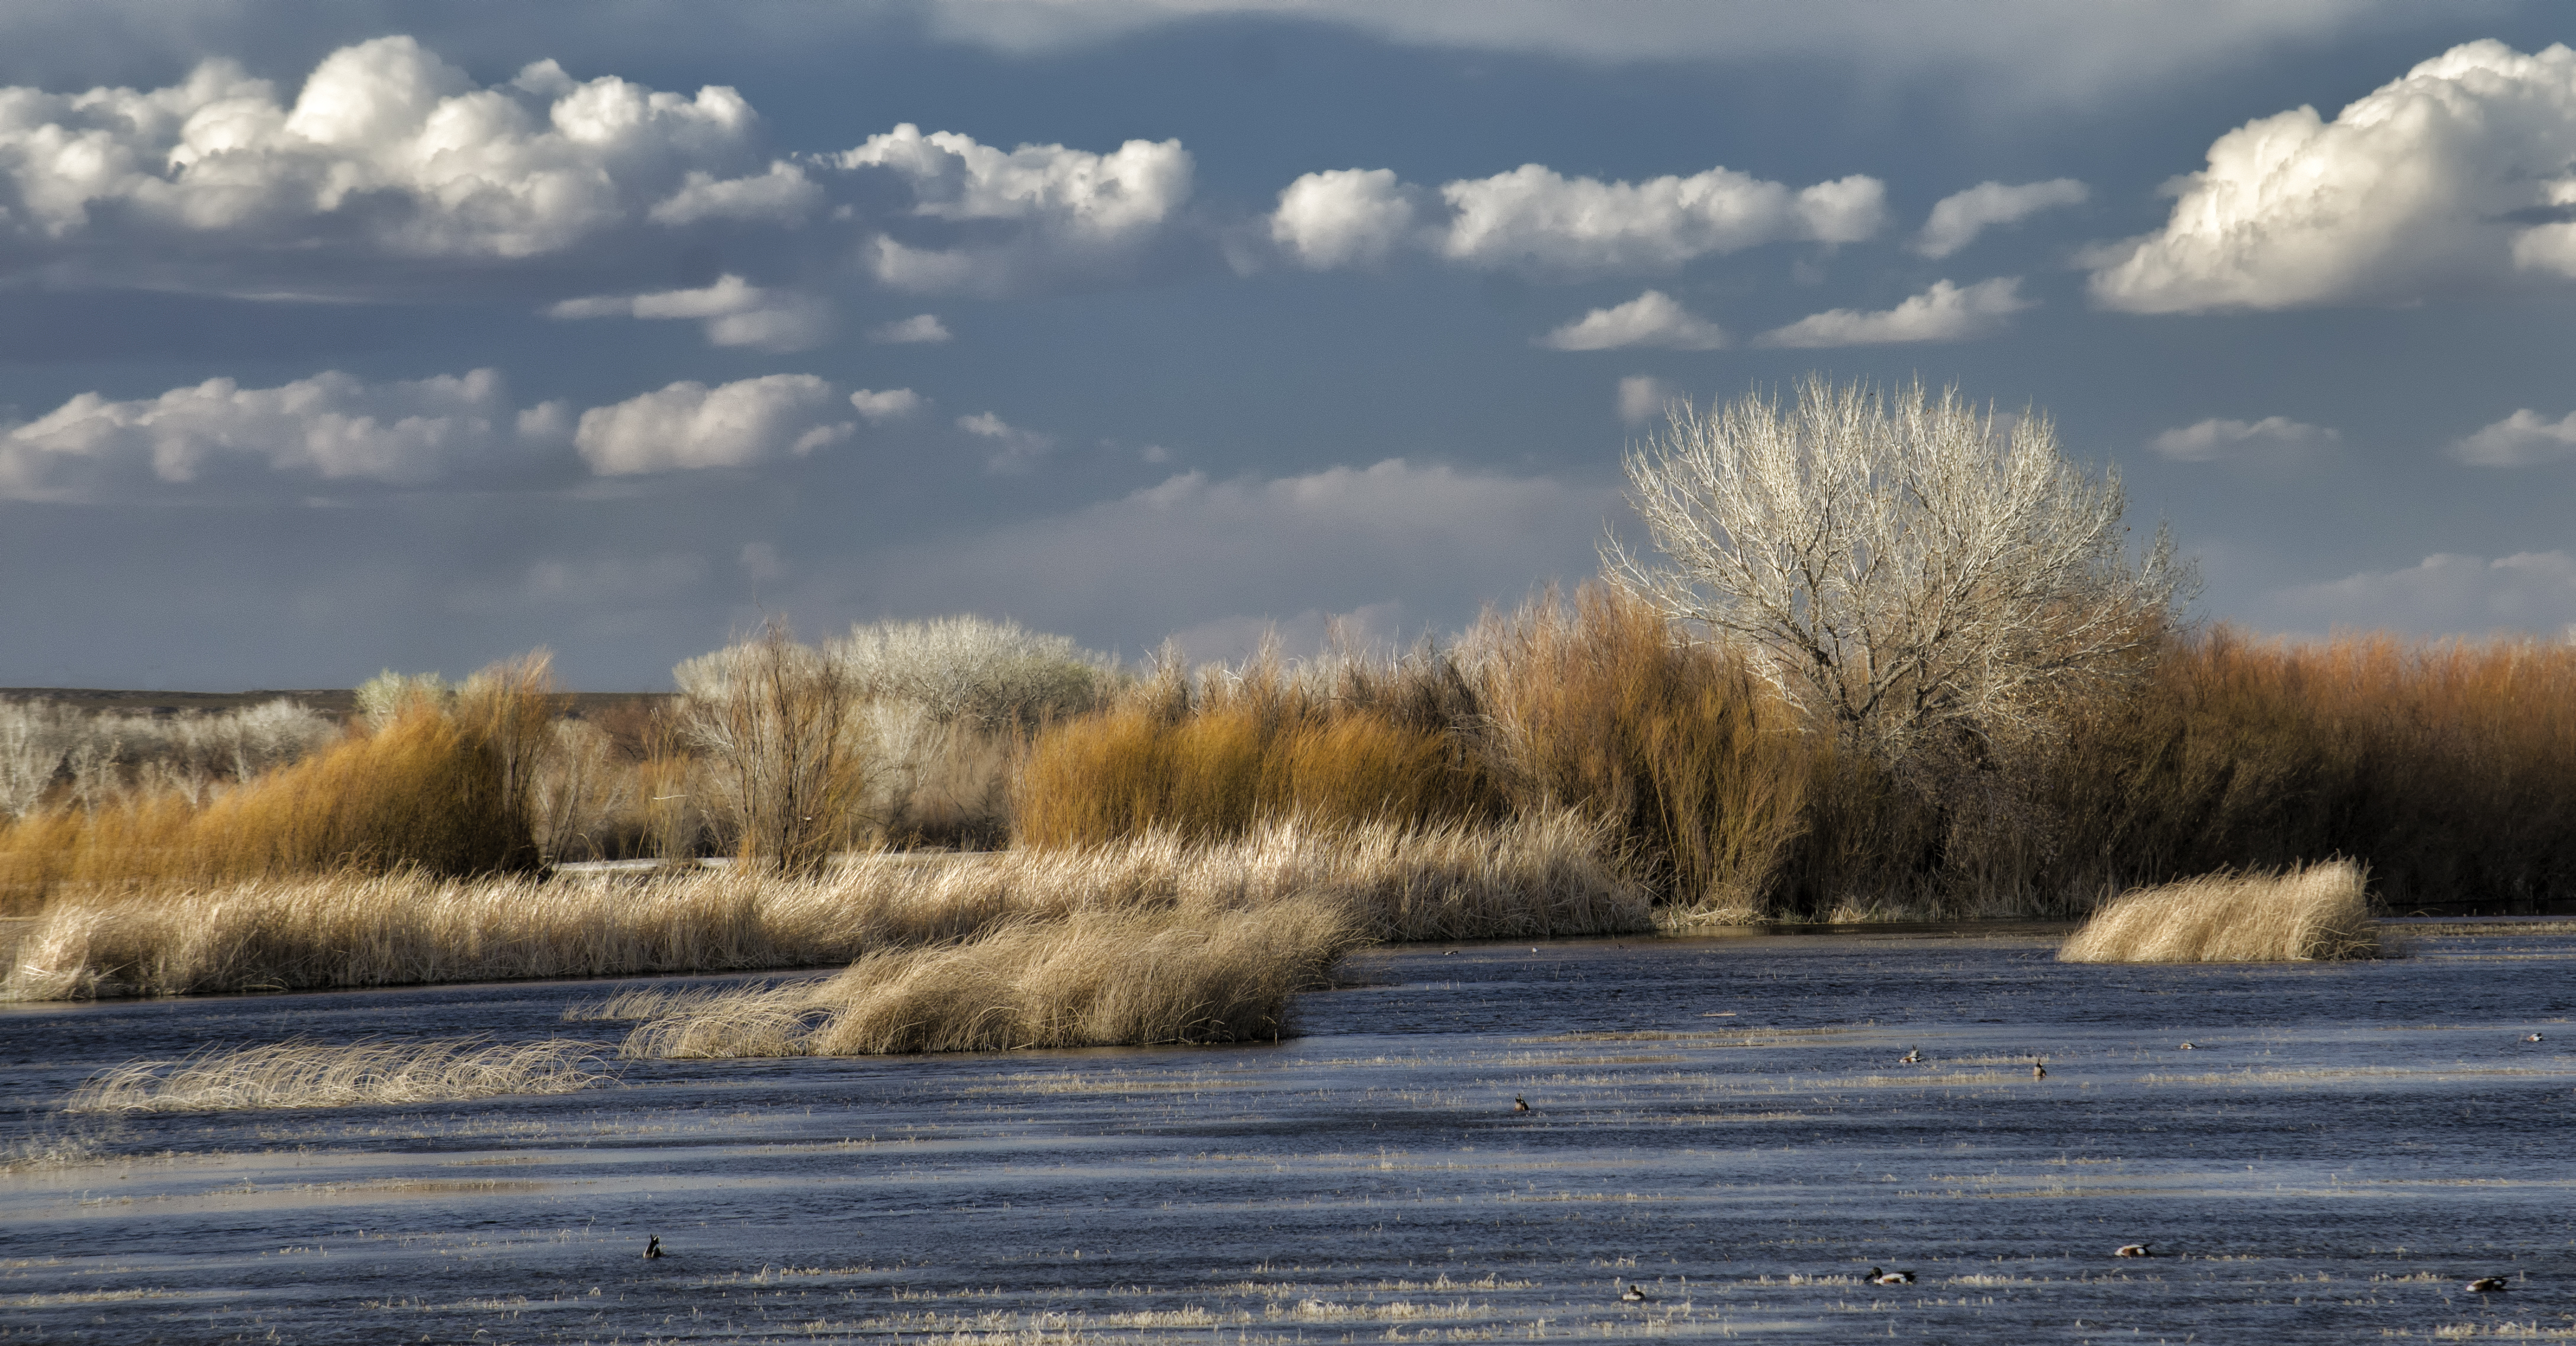
landscape, tree, nature, grass, horizon, marsh, wilderness, snow, winter, cloud, sky, sunrise, sunlight, morning, lake, frost, dawn, river, dusk, ice, evening, reflection, autumn, weather, season, clouds, geese, wetland, ducks, autumncolors, nik, habitat, tundra, nikond7000, bosquedelapache, rural area, natural environment, atmospheric phenomenon